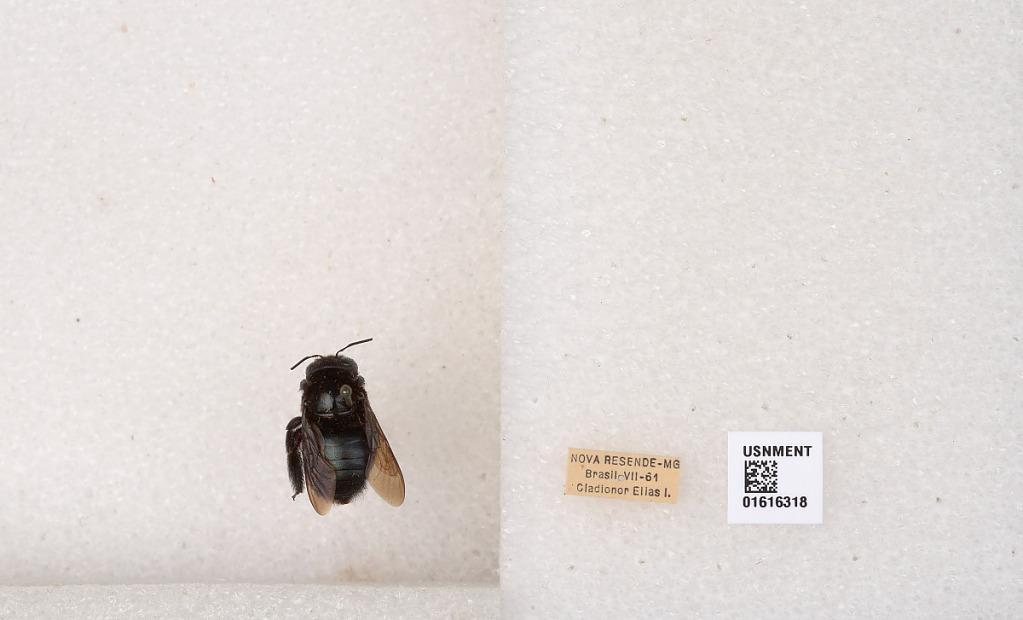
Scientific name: Xylocopa (Schonnherria) subcyanea Pérez
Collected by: C. Elias
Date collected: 1956-7-1
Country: Brazil
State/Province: Minas Gerais
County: Nova Resende
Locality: Nova Resende